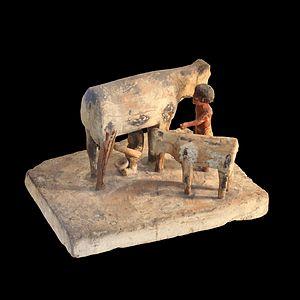
L’Égypte antique constitue le thème principal du département des Antiquités du Musée des Beaux-Arts de Lyon et la collection égyptienne qu'il détient est la plus grande de France après celle du Musée du Louvre. Sur les treize salles que compte le département, l'Égypte en occupe neuf. Cette place s’explique par l’importance historique de l’égyptologie à Lyon, animée par des hommes tels que Victor Loret, dont la famille a fait don au musée en 1954 de plus d'un millier d'objets. Dès 1895, le Musée du Louvre fournit près de quatre cents objets pour constituer le fonds du département ; d'autres objets complètent ce dépôt quelques années plus tard, augmenté, en 1936, d'objets provenant du village des artisans de Pharaon à Deir el-Médineh.